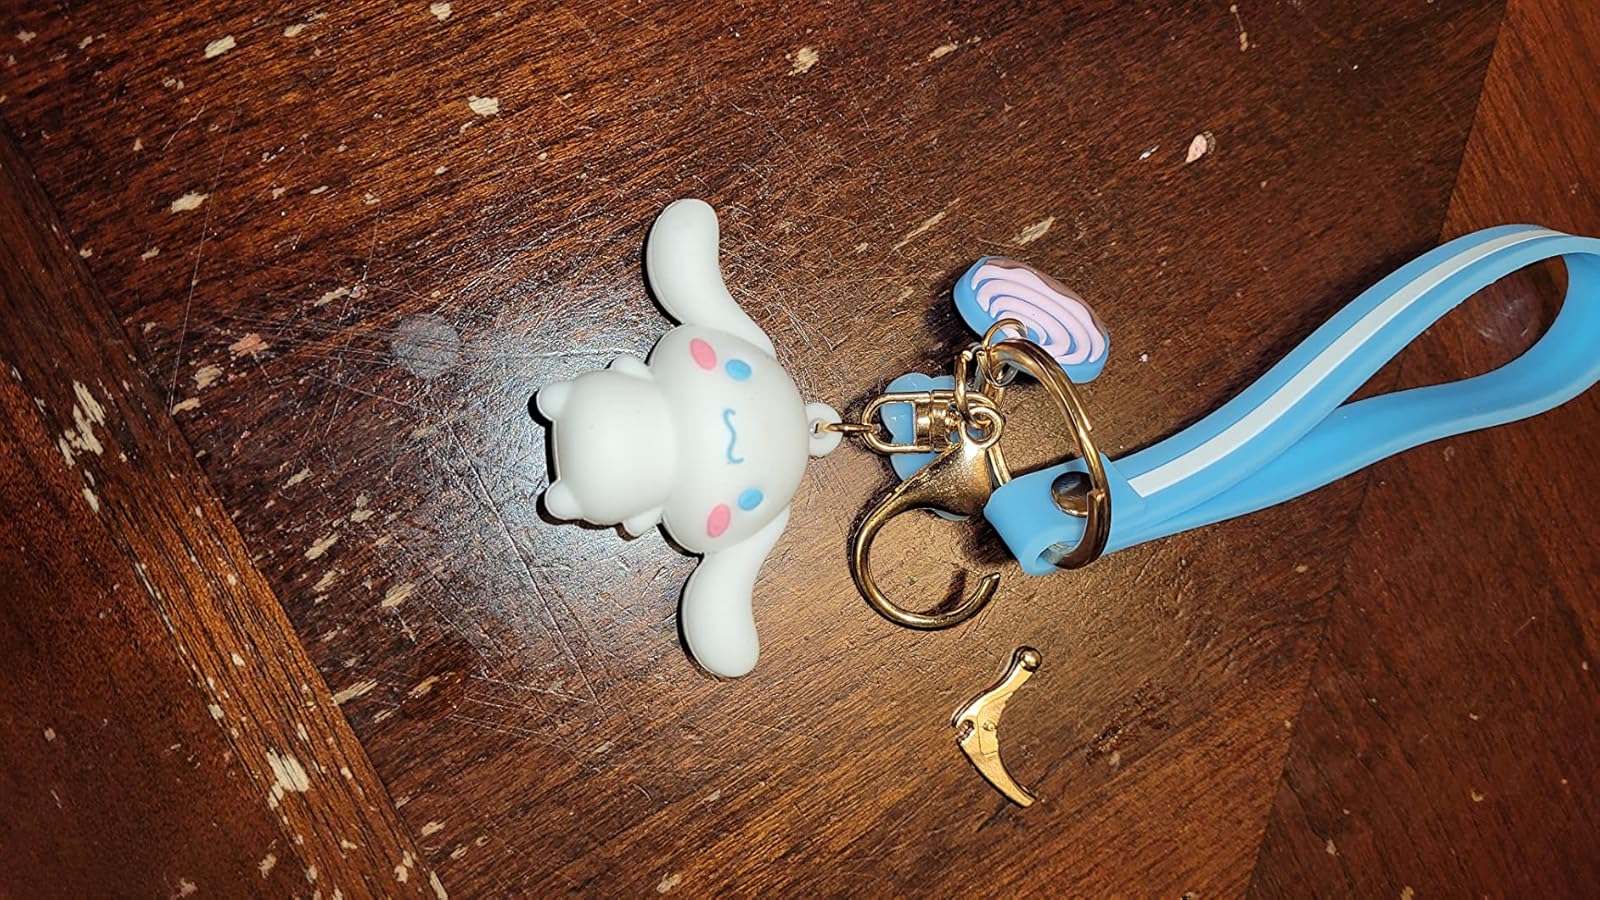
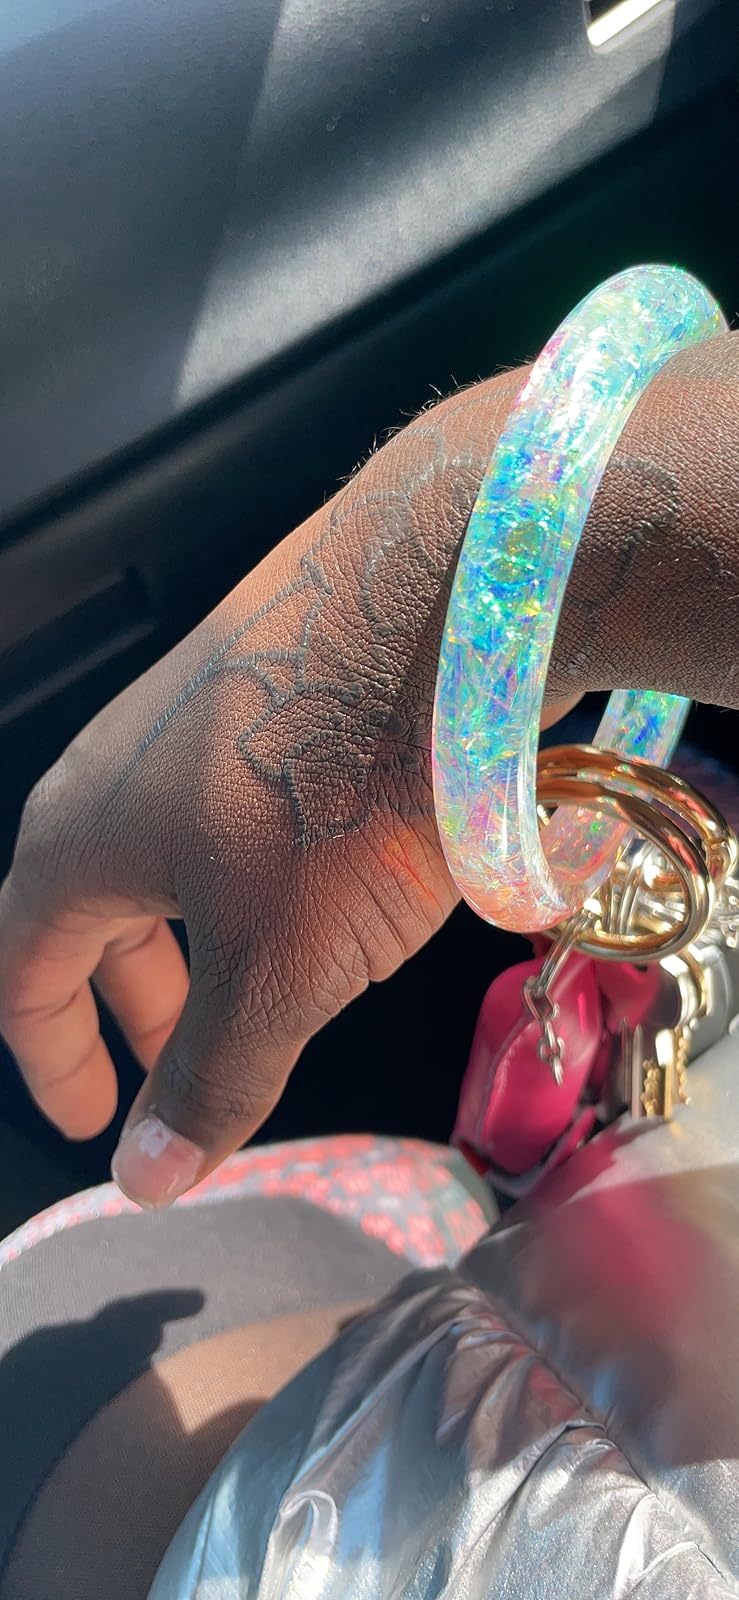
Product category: accessories_keychain
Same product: no